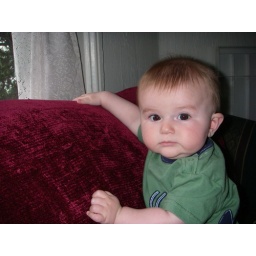
Now my new trick is standing against the couch